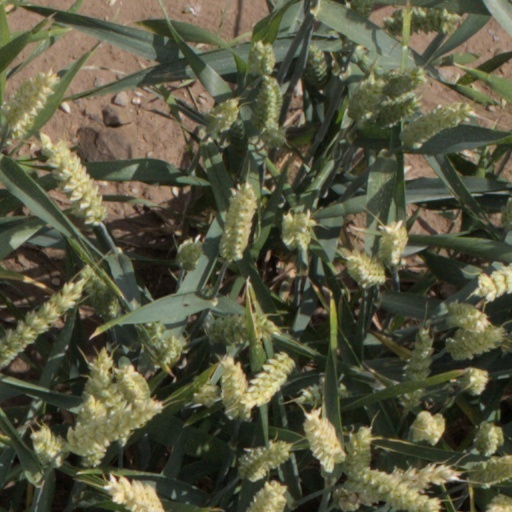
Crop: wheat